PUREX

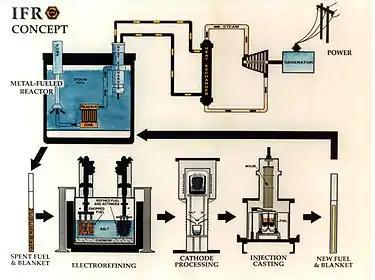
The most developed, though commercially unfielded, alternative reprocessing method, is Pyroprocessing, suggested as part of the depicted metallic-fueled, Integral fast reactor (IFR) a sodium fast reactor concept of the 1990s. After the spent fuel is dissolved in molten salt, all of the recyclable actinides, consisting largely of plutonium and uranium though with important minor constituents, are extracted using electrorefining/electrowinning. The resulting mixture keeps the plutonium at all times in an unseparated gamma and alpha emitting actinide form, that is also mildly self-protecting in theft scenarios.

PUREX (plutonium uranium reduction extraction) is a chemical method used to purify fuel for nuclear reactors or nuclear weapons. It is based on liquid–liquid extraction ion-exchange. PUREX is the "de facto" standard aqueous nuclear reprocessing method for the recovery of uranium and plutonium from used nuclear fuel (spent nuclear fuel, or irradiated nuclear fuel). It is also the standard process used in industrial scale operations.